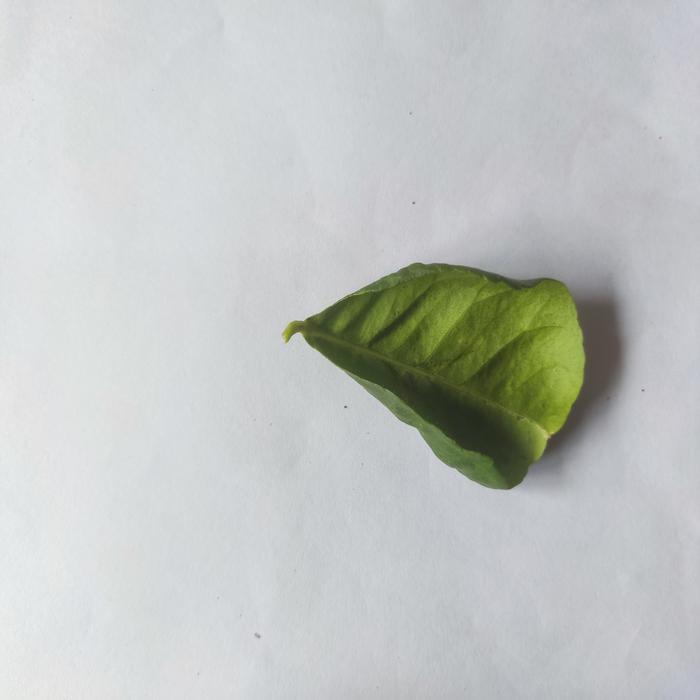
Crop: Lemon
Leaf condition: Leaf_Curl